Battle of Mogadishu (1993)

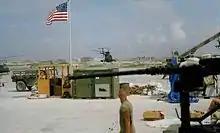
Military airfield, large gun in foreground

Despite the substantial array of heavier weaponry in SNA stockpiles, none were used during the October 3–4 battle. SNA forces were primarily equipped with light infantry weaponry, like the AK-47 assault rifle. Experienced fighters supplemented the main forces with RPG-7, grenade launchers, sniper rifles, mortars, mines, and machine guns.